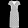
Label: Dress